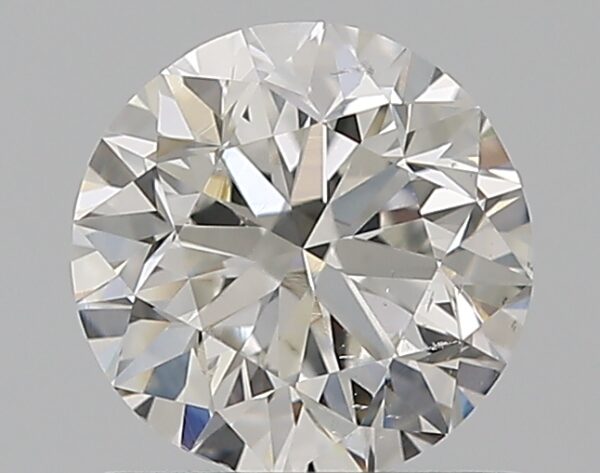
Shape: round
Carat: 0.9
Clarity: SI1
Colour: G
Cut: GD
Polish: EX
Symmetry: GD
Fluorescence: N
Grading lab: GIA
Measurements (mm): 5.92 x 5.99 x 3.93